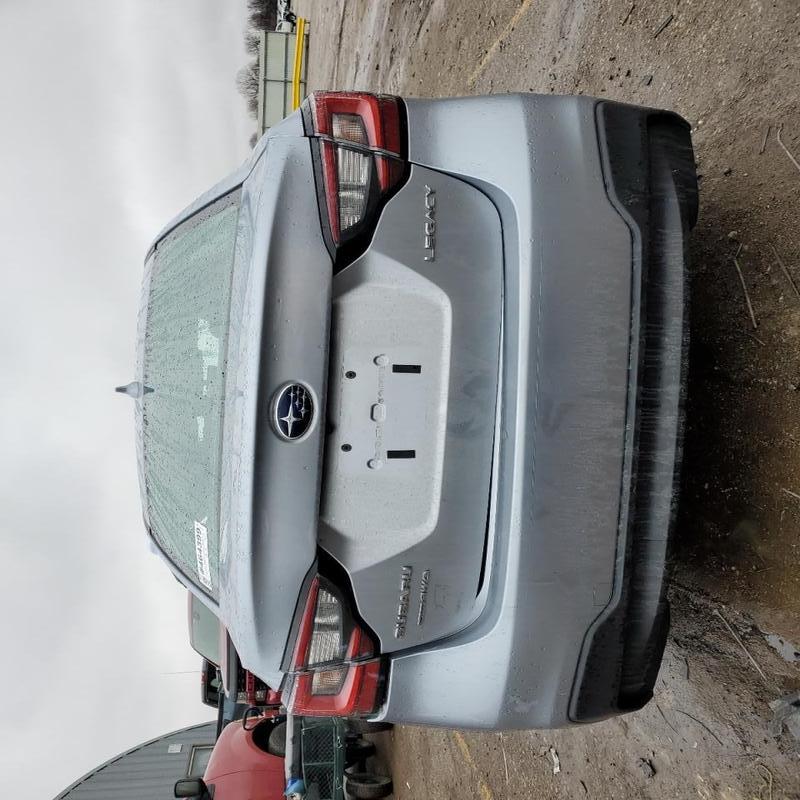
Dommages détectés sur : pare-choc arrière, plaque d'immatriculation arrière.
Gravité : majeur